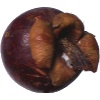
Label: Mangostan 1